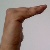
The image shows a hand gesture representing a space in Indian Sign Language.